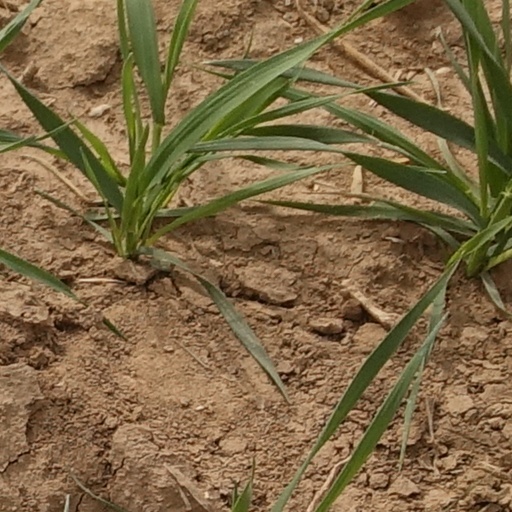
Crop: wheat